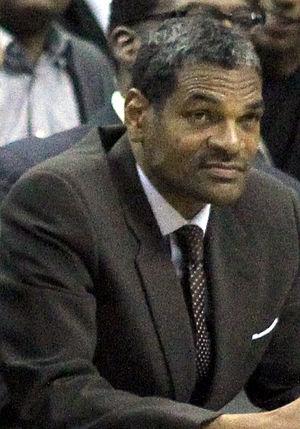
Le tableau suivant est un récapitulatif des différents entraîneurs des 76ers de Philadelphie, au fil des saisons.
Maurice « Mo » Edward Cheeks est un ancien joueur américain professionnel de basket-ball. Il fut l'entraîneur des Trail Blazers de Portland de 2001 à 2005, des 76ers de Philadelphie de 2005 à 2008 puis des Pistons de Détroit de 2013 à février 2014.